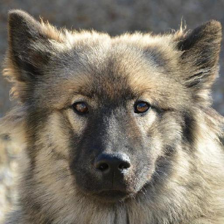
Label: animals